Dim spot

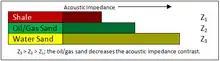
The diagram above shows the acoustic impedance relationship that results in a dim spot.

In reflection seismology, a dim spot is a local low-amplitude seismic attribute anomaly that can indicate the presence of hydrocarbons and is therefore known as a direct hydrocarbon indicator. It primarily results from the decrease in acoustic impedance contrast when a hydrocarbon (with a low acoustic impedance) replaces the brine-saturated zone (with a high acoustic impedance) that underlies a shale (with the lowest acoustic impedance of the three), decreasing the reflection coefficient.